Anti-lock braking system

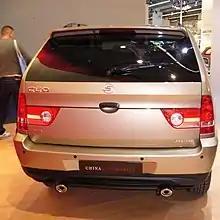
A car with a sticker in the rear conveying about having ABS and EBD features

Chrysler, together with the Bendix Corporation, introduced a computerized, three-channel, four-sensor all-wheel ABS called "Sure Brake" for its 1971 Imperial. It was available for several years thereafter, functioned as intended, and proved reliable. In 1969, Ford introduced an anti-lock braking system called "Sure-Track" to the rear wheels of the Lincoln Continental Mark III and Ford Thunderbird, as an option; it became standard in 1971. The Sure-Track braking system was designed with help from Kelsey-Hayes. In 1971, General Motors introduced the "Trackmaster" rear-wheel only ABS as an option on their rear-wheel drive Cadillac models and called the option the True-Track Braking System on the Oldsmobile Toronado. In 1972, the option was made available in all Cadillacs. In 1971, Nissan offered an EAL (Electro Anti-lock System) developed by Japanese company Denso as an option on the Nissan President, which became Japan's first electronic ABS.